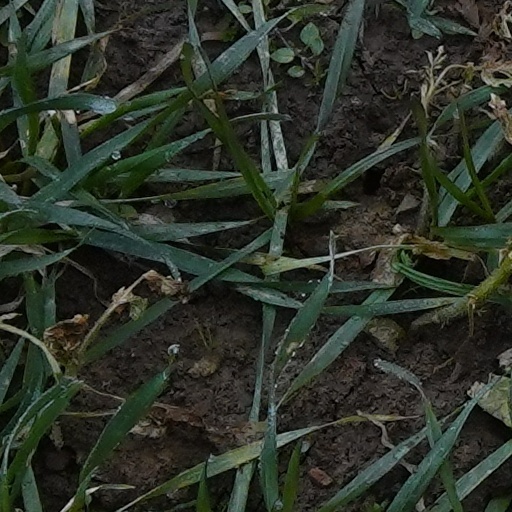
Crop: wheat